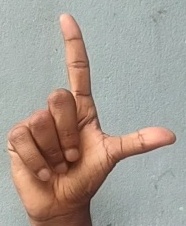
ASL sign: L